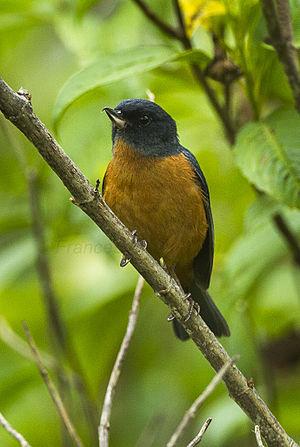
Le Percefleur cannelle est une espèce de passereau appartenant à la famille des Thraupidae.